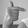
ASL letter: T